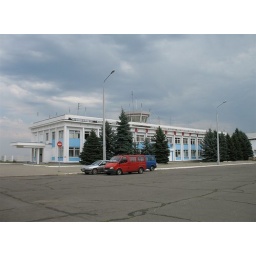
The tower building of the Gomel (Homel) Airport, in Gomel (Homel) city, in the Gomel region, southeastern Belarus. Photo of summer 2010.